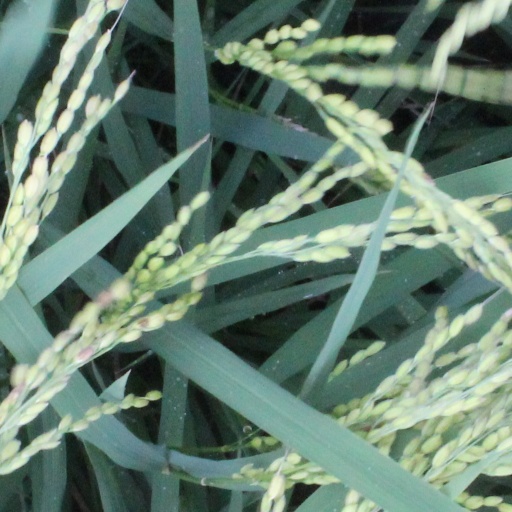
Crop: rice